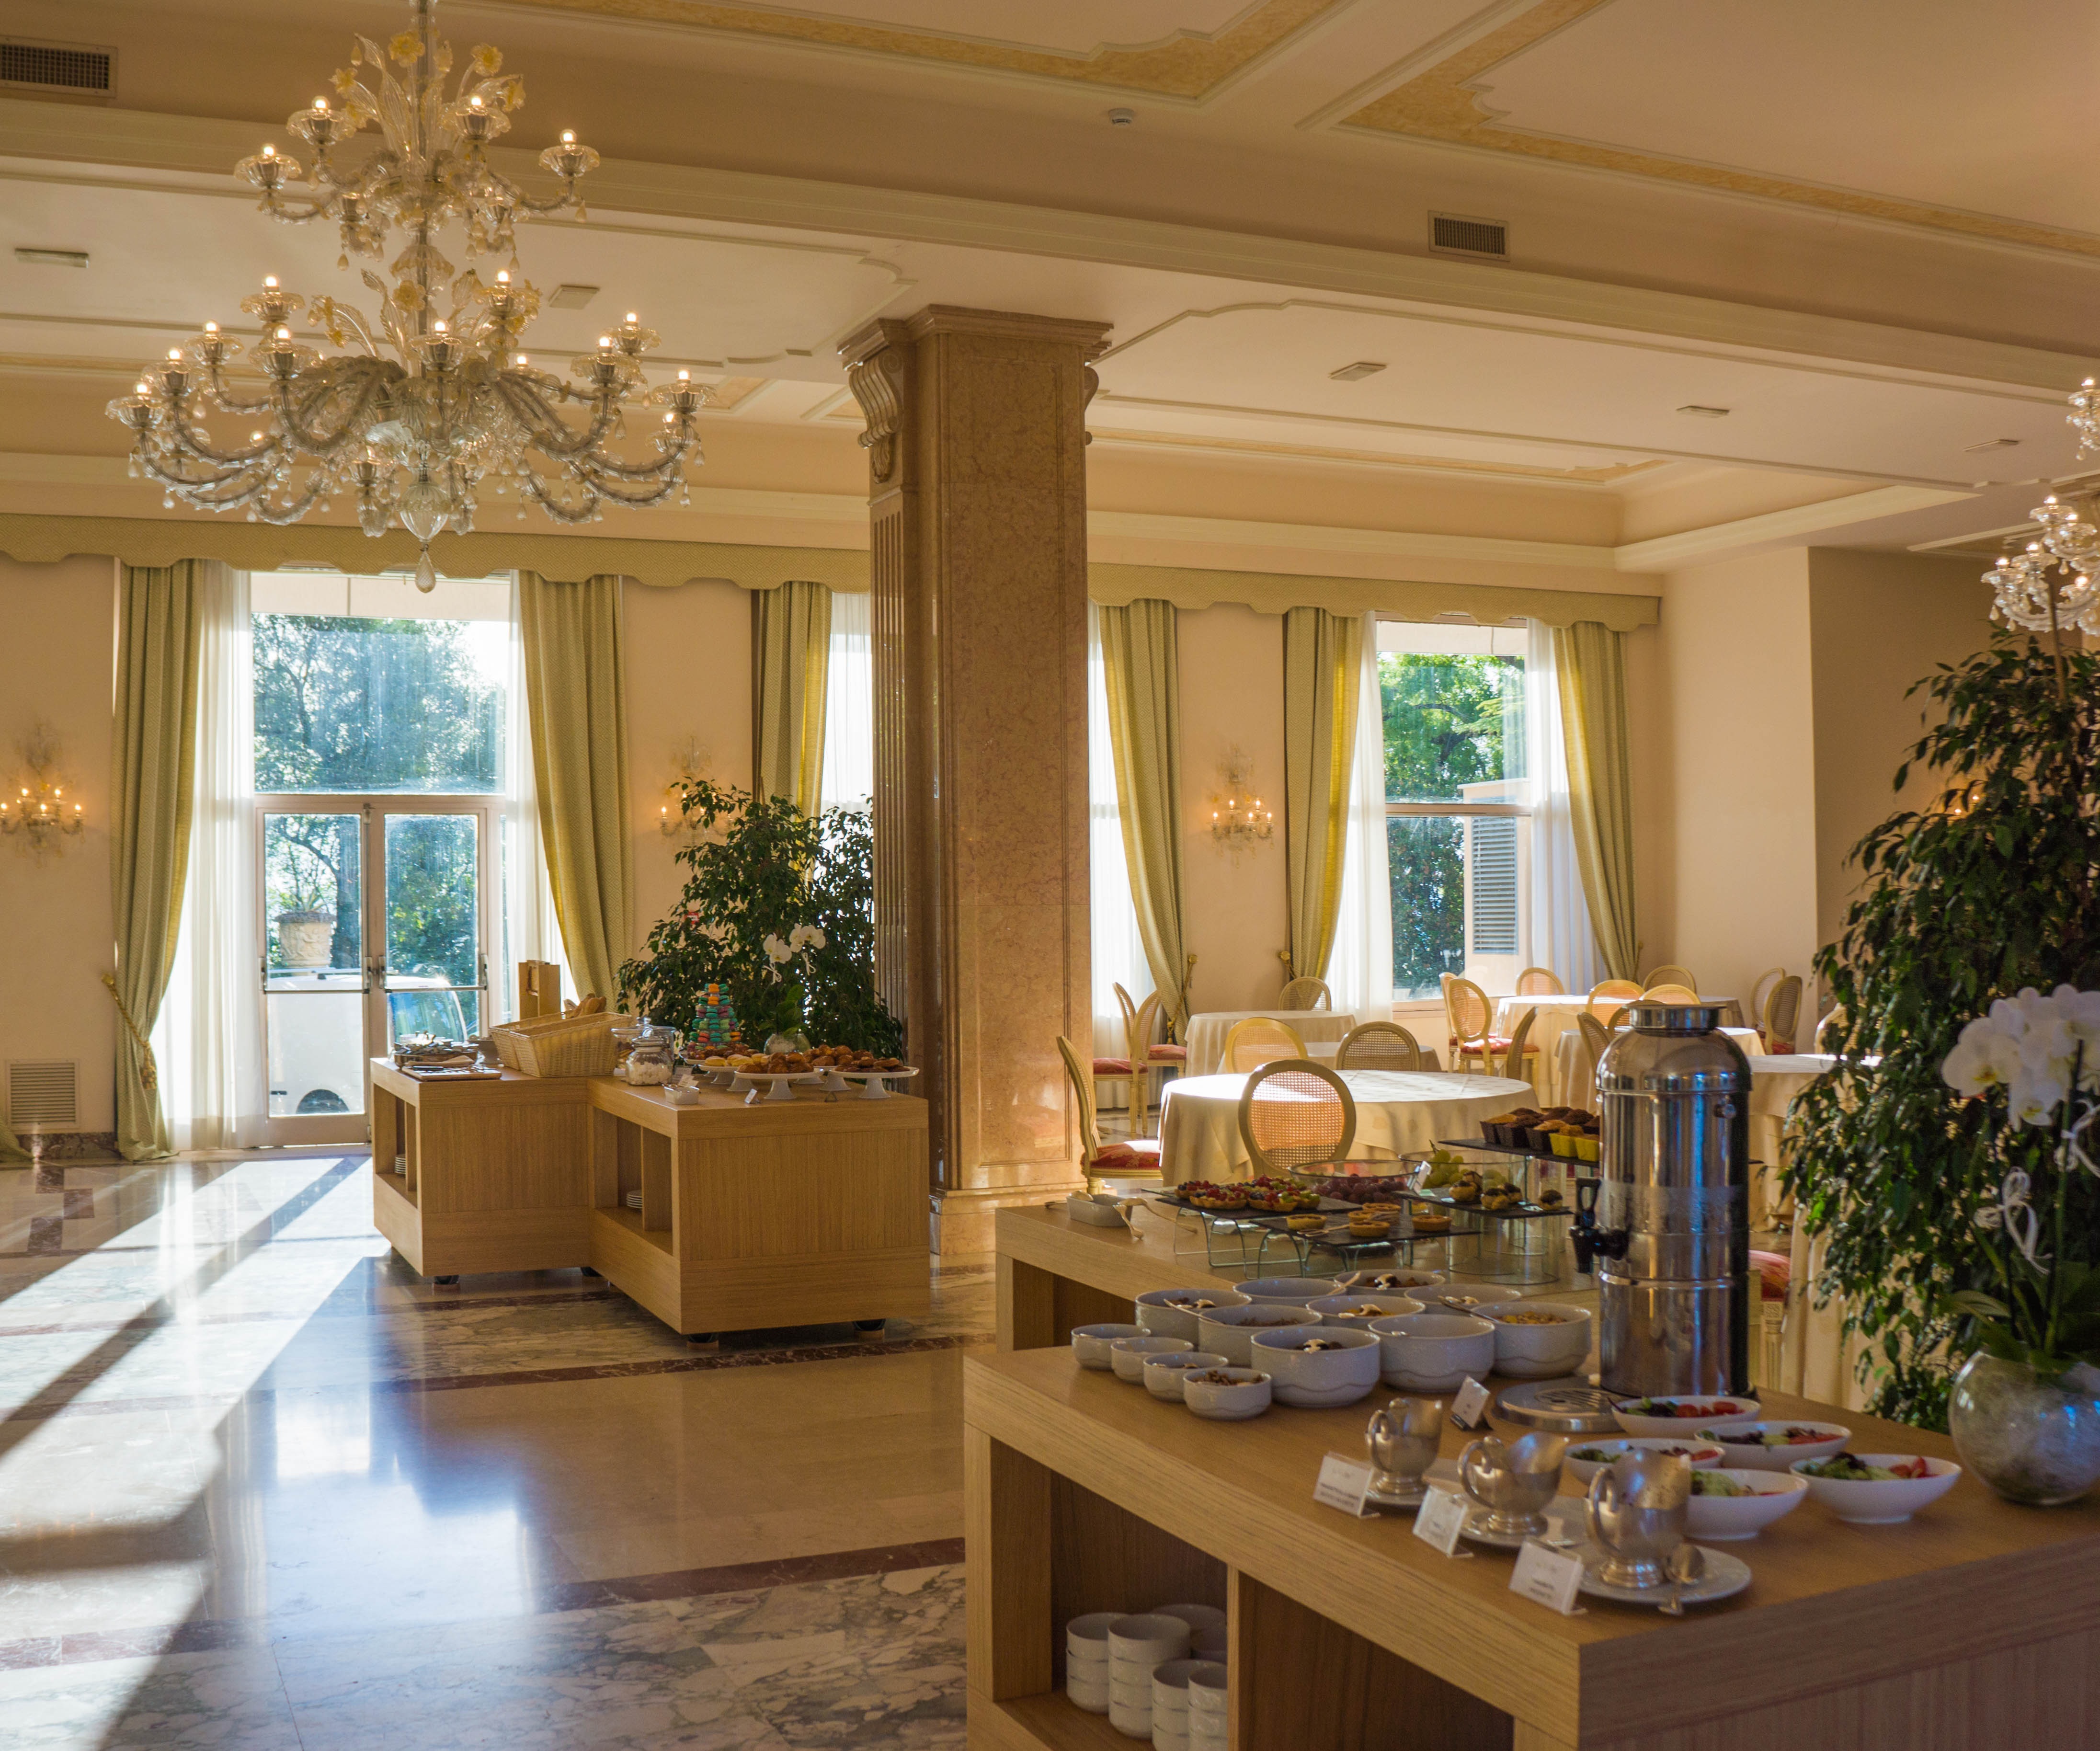
architecture, wood, villa, mansion, floor, interior, window, restaurant, home, ceiling, decoration, food, italy, property, drink, living room, room, gourmet, eat, decor, interior design, eating, luxury, design, ornate, hardwood, hotel, dining, farmhouse, culture, history, chandelier, estate, lobby, elegance, real estate, dining room, lake garda, sirmione, restaurant interior, villa cortine palace, breakfast room